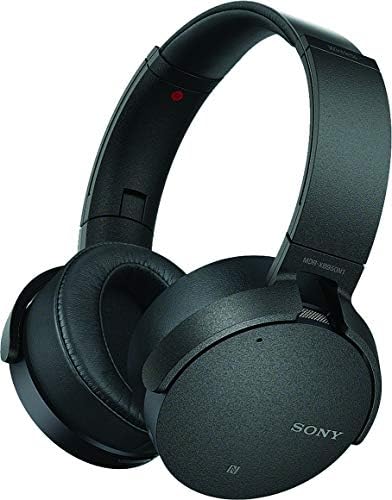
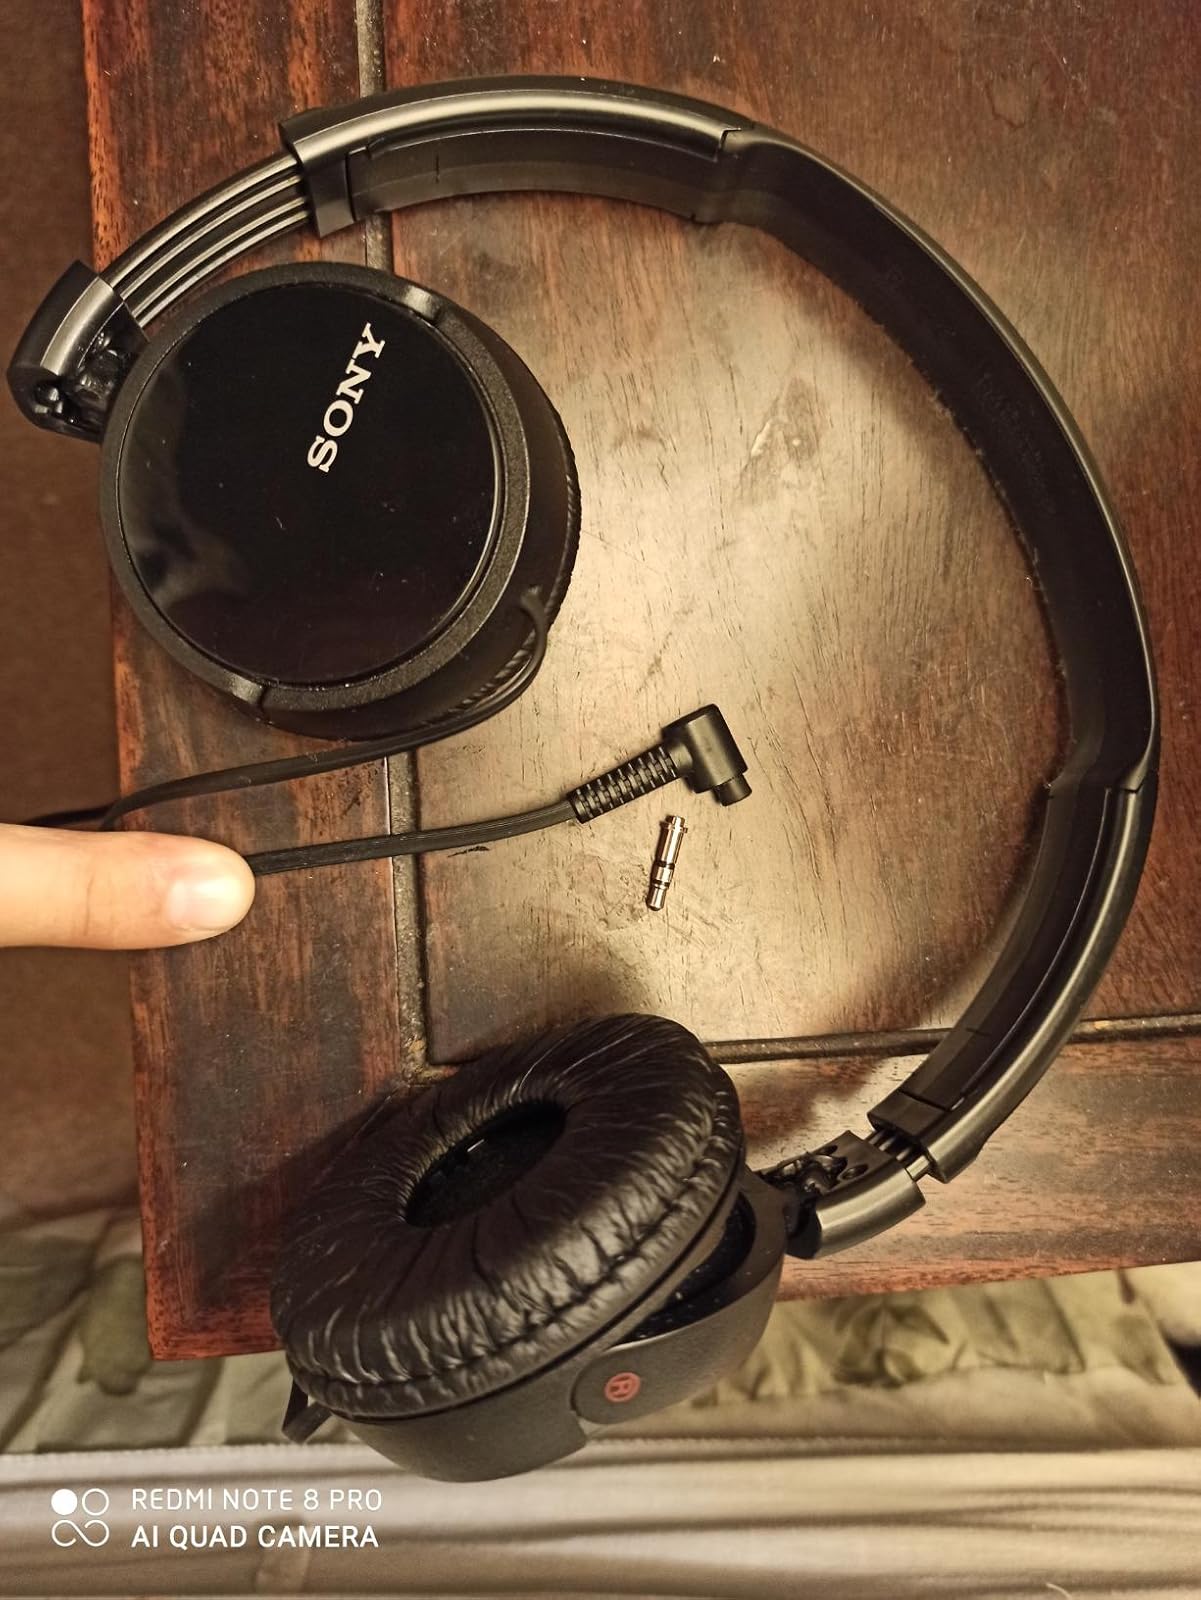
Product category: headphones
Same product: no